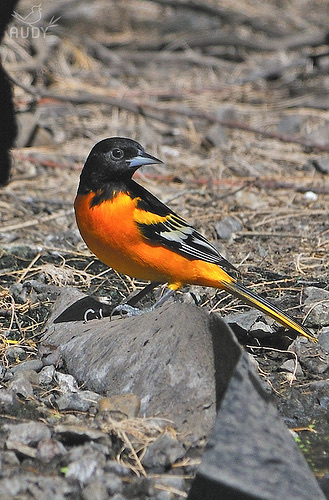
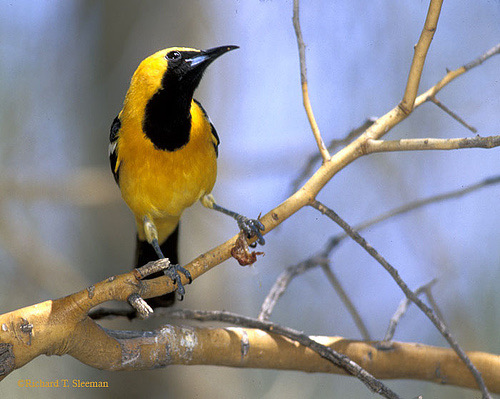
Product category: misc
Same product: yes